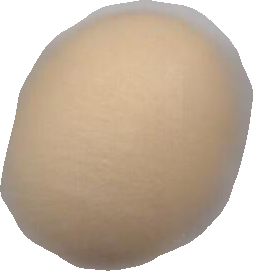
Variety: Dega